Lucien Le Foyer

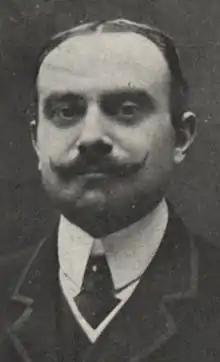
Lucien Le Foyer in 1909

Lucien Le Foyer (29 June 1872 – 5 October 1952) was a French lawyer, pacifist and politician. He played a leading role in French and international pacifist organizations both before the after World War I (1914–18), and after World War II (1939–45). He was also an accomplished poet.